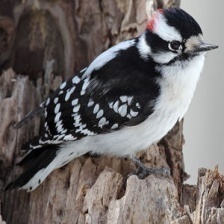
Species: DOWNY WOODPECKER
Scientific name: PICOIDES PUBESCENS